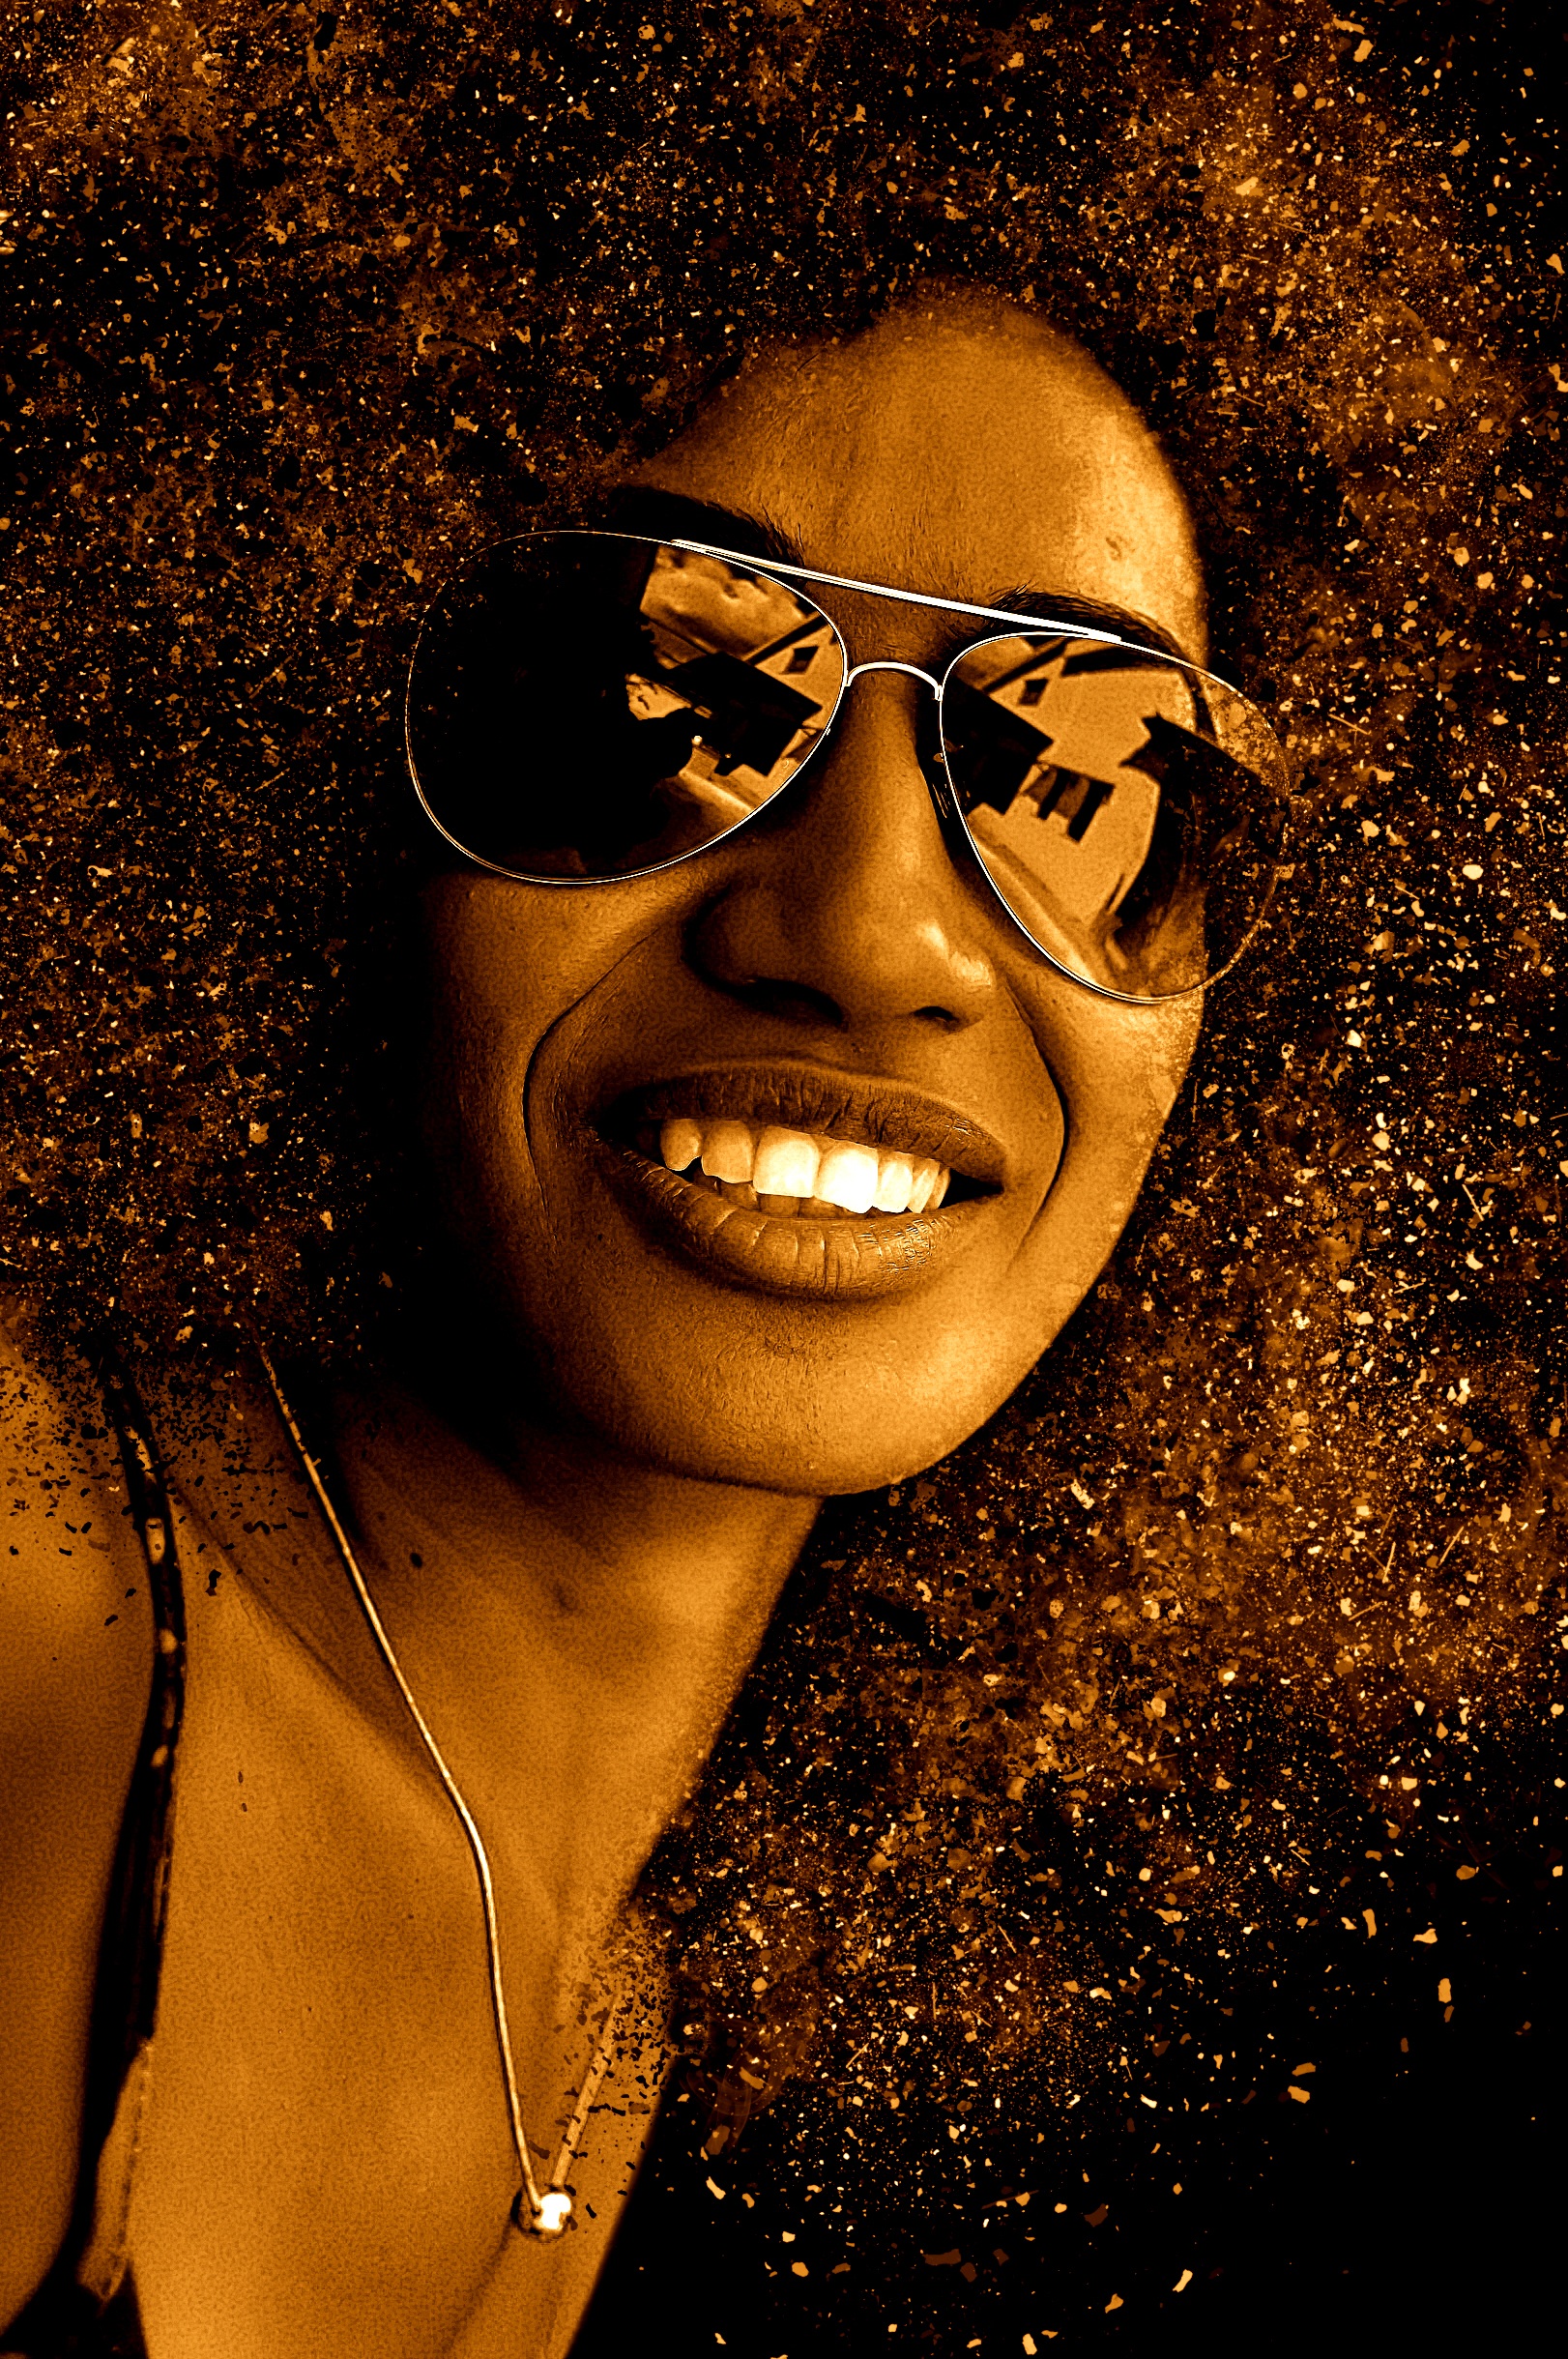
woman, hair, photography, female, portrait, model, color, smile, afro, face, art, cool, sunglasses, glasses, head, eyewear, beauty, beautiful, pretty, fiery, young woman, emotion, sensual, album cover, vision care